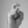
ASL letter: X